Halo (religious iconography)

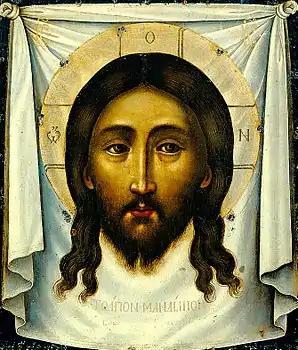
Eastern Orthodox icon of Christ "Not Made by Hand" with the Greek letters Ο ὤ Ν. Simon Ushakov, 17th century

Fra Angelico, himself a monk, was a conservative as far as haloes are concerned, and some of his paintings demonstrate the problems well, as in several of his more crowded compositions, where they are shown as solid gold disks on the same plane as the picture surface, it becomes difficult to prevent them obstructing other figures. At the same time they were useful in crowded narrative scenes for distinguishing the main, identifiable, figures from the mass of a crowd. Giotto's Lamentation of Christ from the Scrovegni Chapel has eight figures with haloes and ten without, to whom the viewer knows they are not meant to attach a specific identity. In the same way, a "Baptism of Christ" by Perugino in Vienna gives neither Christ nor John the Baptist haloes, as sufficiently recognisable without them, but a saint in the background, not usually present in this scene, has a ring halo to denote his status.